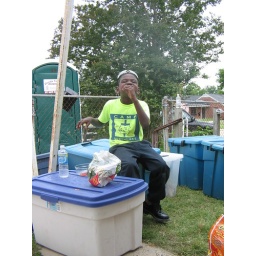
Young boy who lived in the house we are fixing